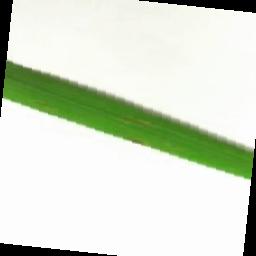
Label: Rice___Brown_Spot